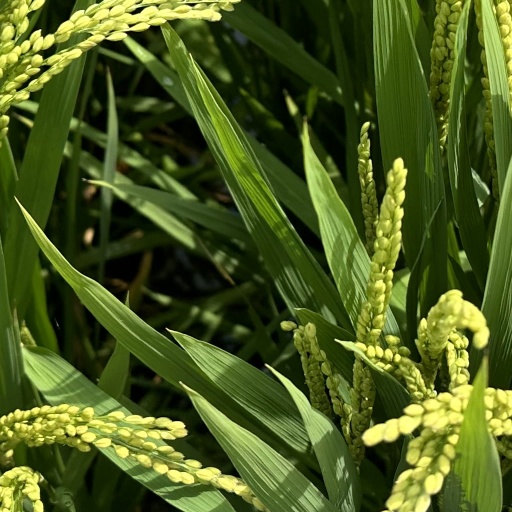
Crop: rice